Brisbane Botanic Gardens, Mount Coot-tha

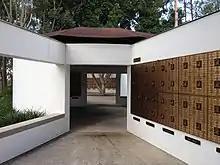
National Freedom Wall

The Brisbane Botanic Gardens (formerly the Mount Coot-tha Botanic Gardens and informally the Toowong Botanic Gardens) are located from the Brisbane CBD at the foot of Brisbane's tallest mountain, Mount Coot-tha in the suburb of Mount Coot-tha, Queensland, Australia. The gardens receive around 1.4 million visitors a year. Entry to the gardens is free.